Orion-class battleship

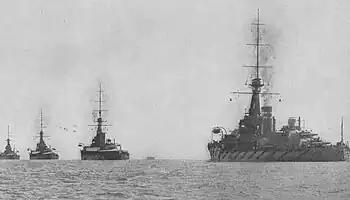
From left to right, , "Thunderer", "Monarch", and "Conqueror" steam through the Solent, about 1914

The control positions for the main armament were located in the spotting tops at the head of the fore and mainmasts. Data from a Barr and Stroud coincidence rangefinder, located at each control position, was input into a Dumaresq mechanical computer and electrically transmitted to Vickers range clocks located in the transmitting station located beneath each position on the main deck, where it was converted into range and deflection data for use by the guns. The target's data was also graphically recorded on a plotting table to assist the gunnery officer in predicting the movement of the target. The turrets, transmitting stations, and control positions could be connected in almost any combination. As a backup, two turrets in each ship could take over if necessary.